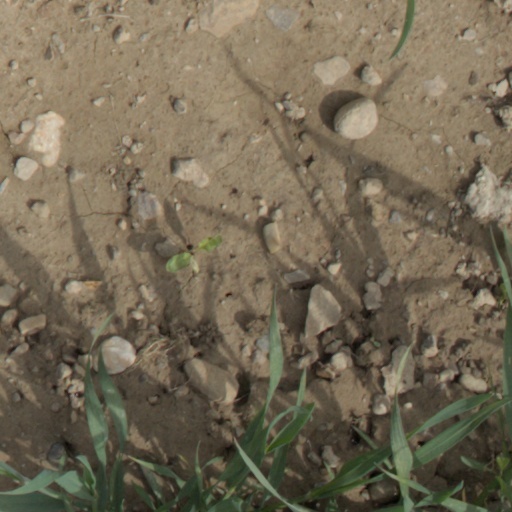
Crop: wheat